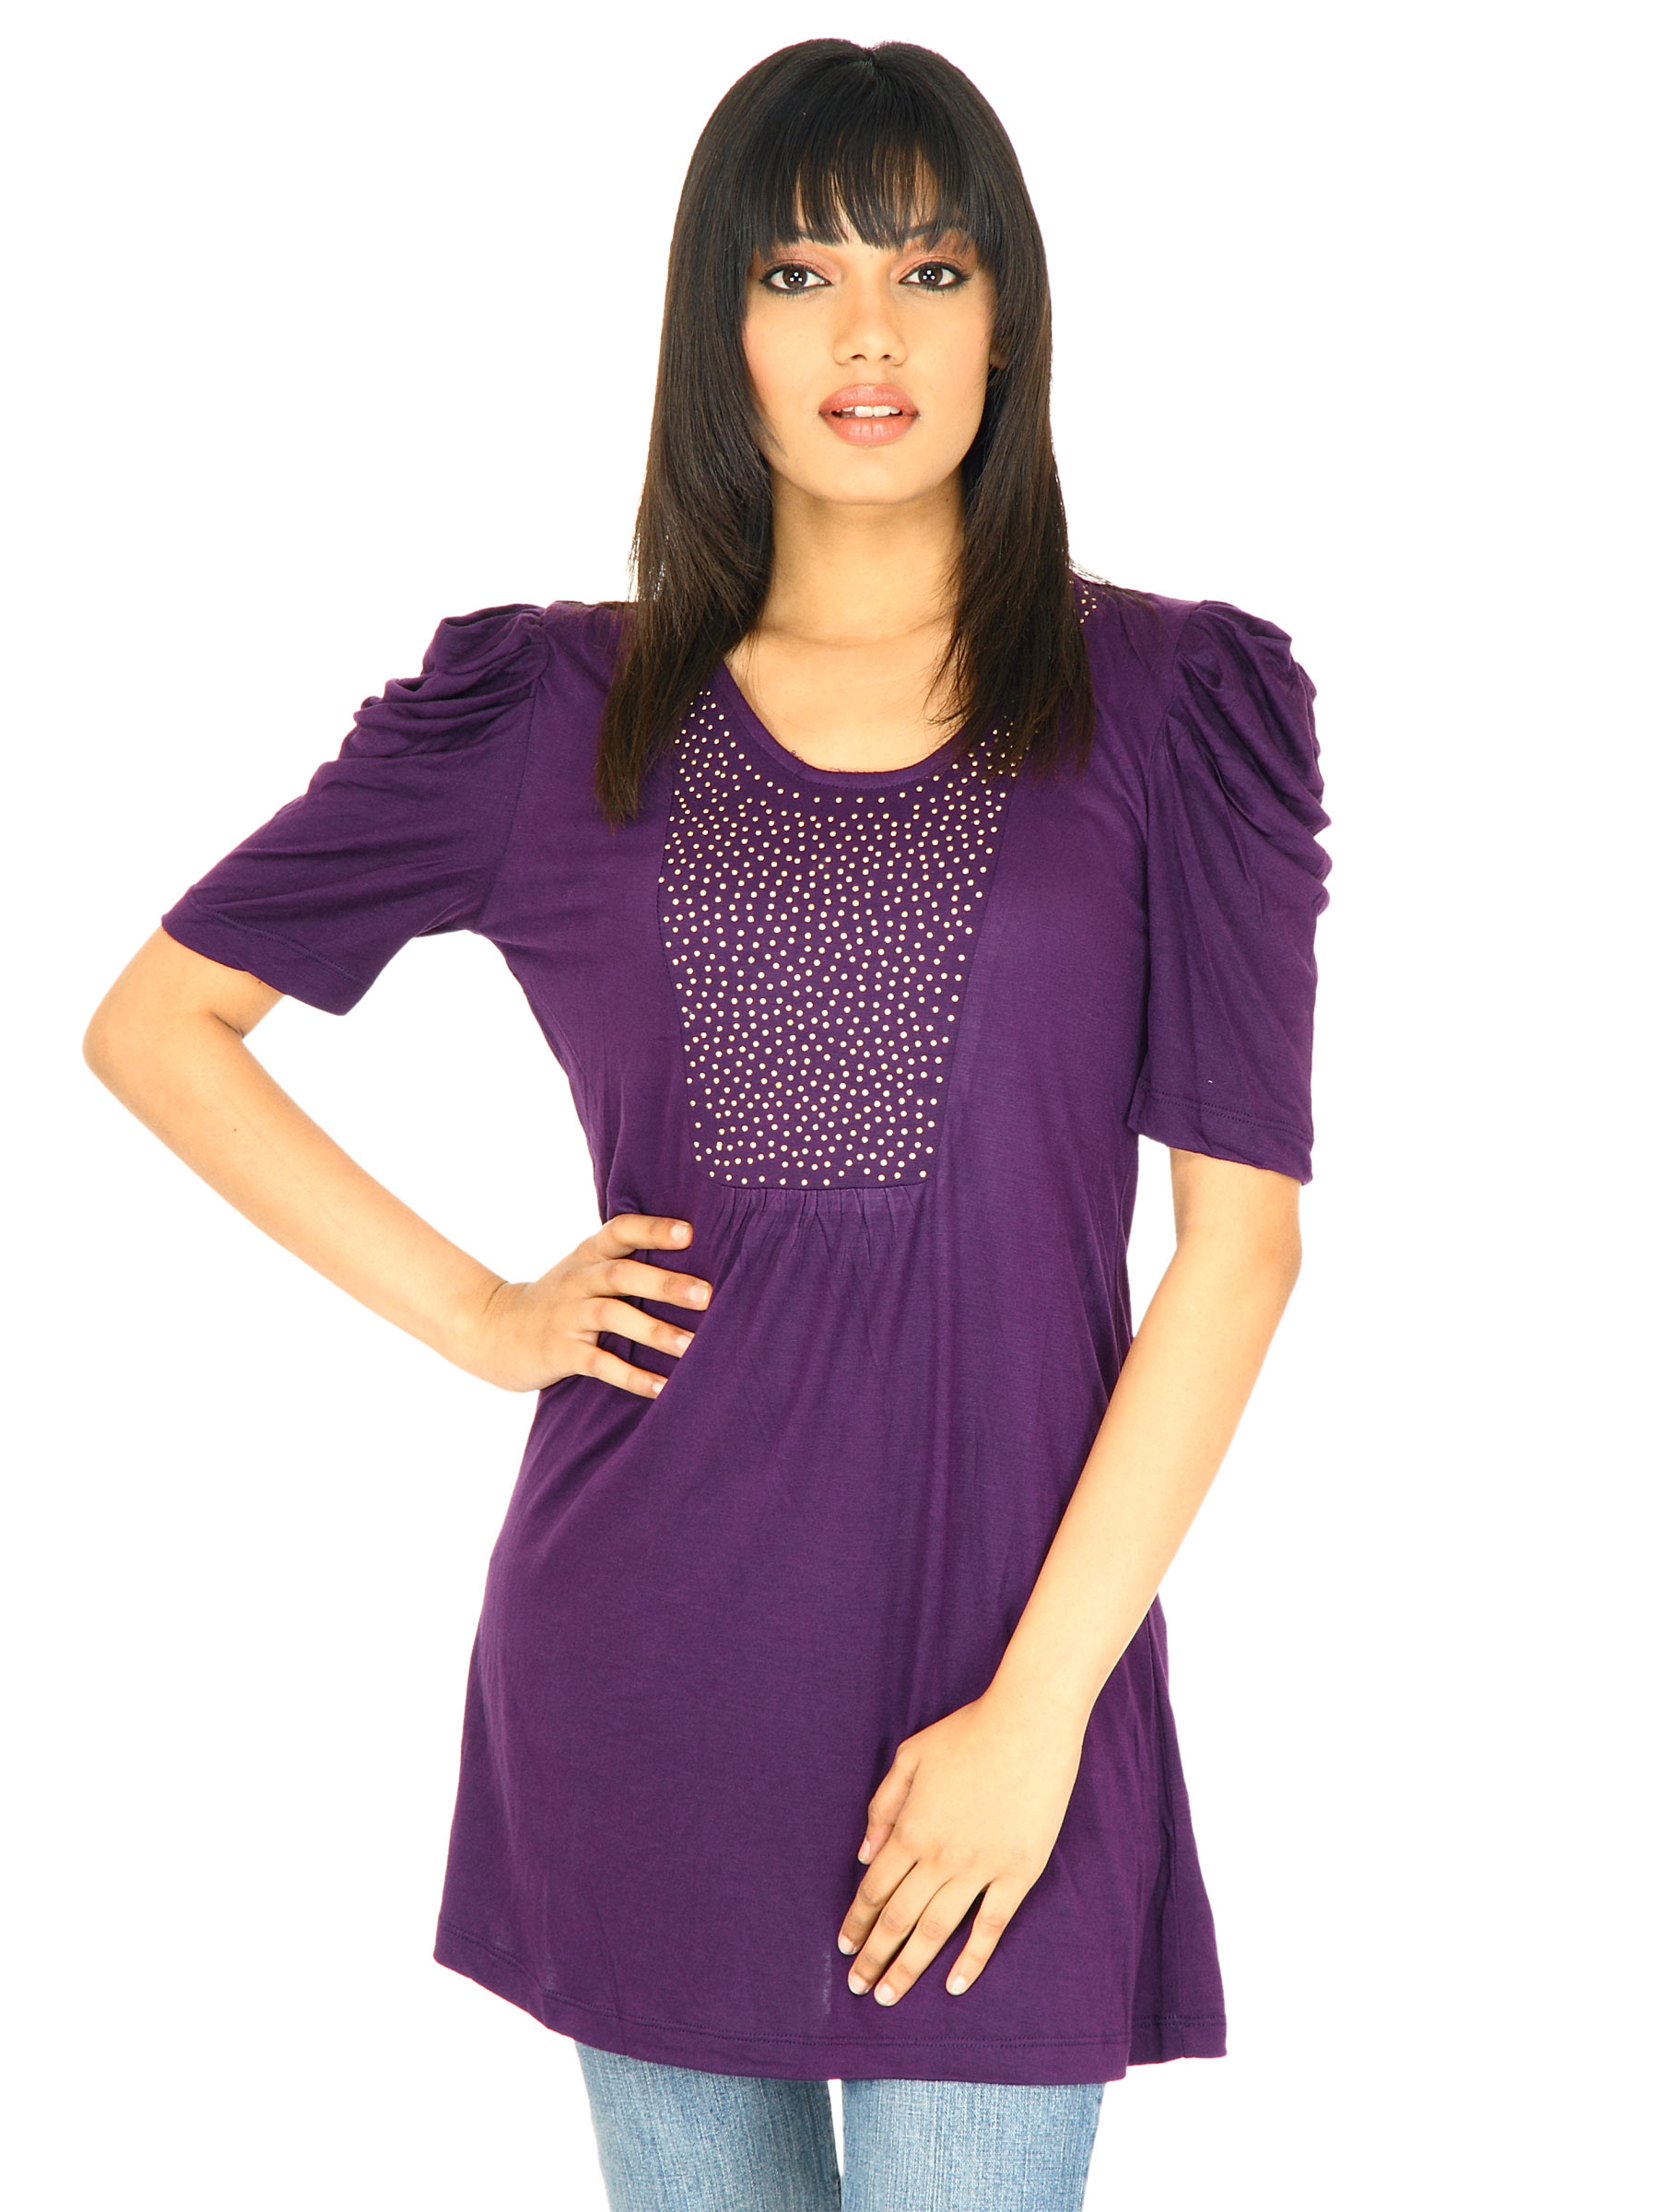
Scullers For Her Women Scullers Purple Tunics
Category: Apparel / Topwear / Tunics
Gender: Women
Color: Purple
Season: Fall 2011
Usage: Casual